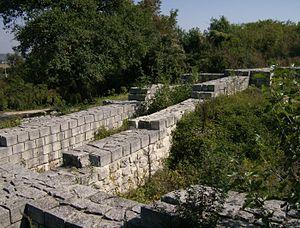
Le palais d'Omourtag est un site archéologique bulgare situé près du village de Han Krum, dans la province de Choumen, dans l'est du pays. Ce palais royal fut construit au IXᵉ siècle par Omourtag, khan des Bulgares, comme l'indique une inscription gravée sur une colonne découverte en 1899 à Han Krum.